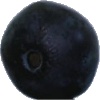
Label: blueberry